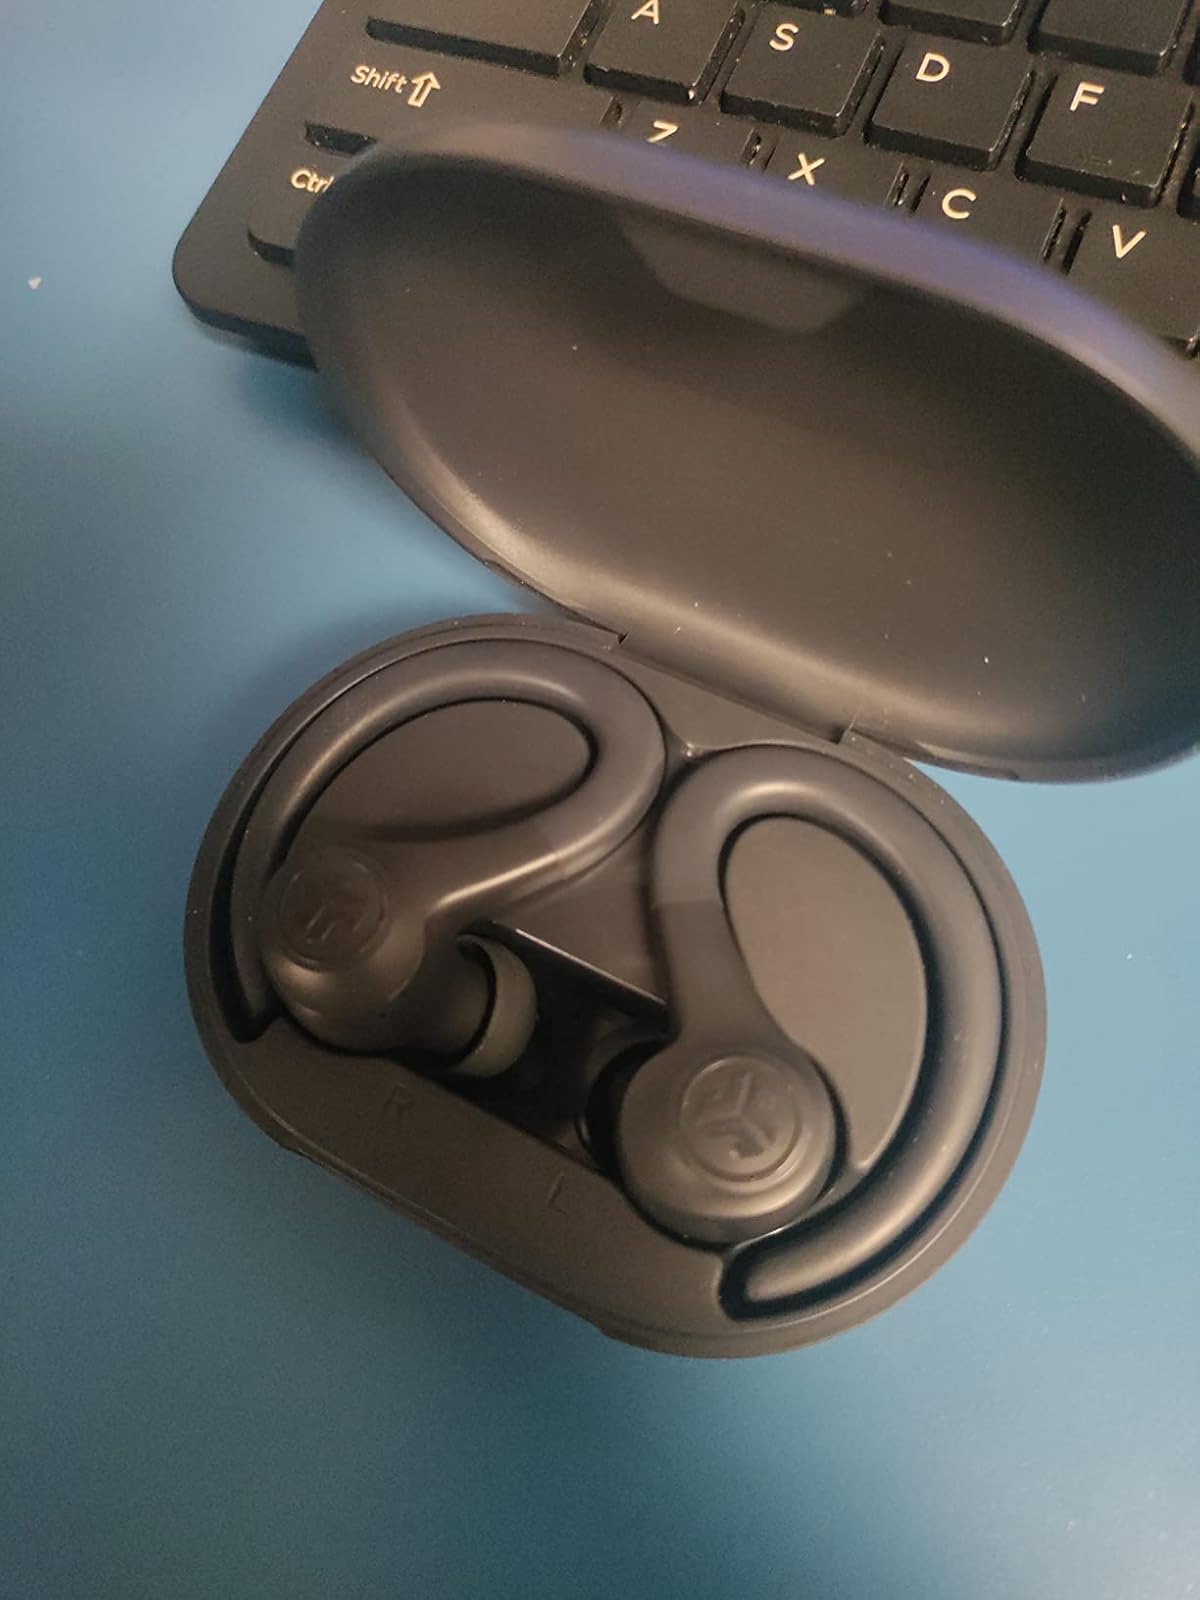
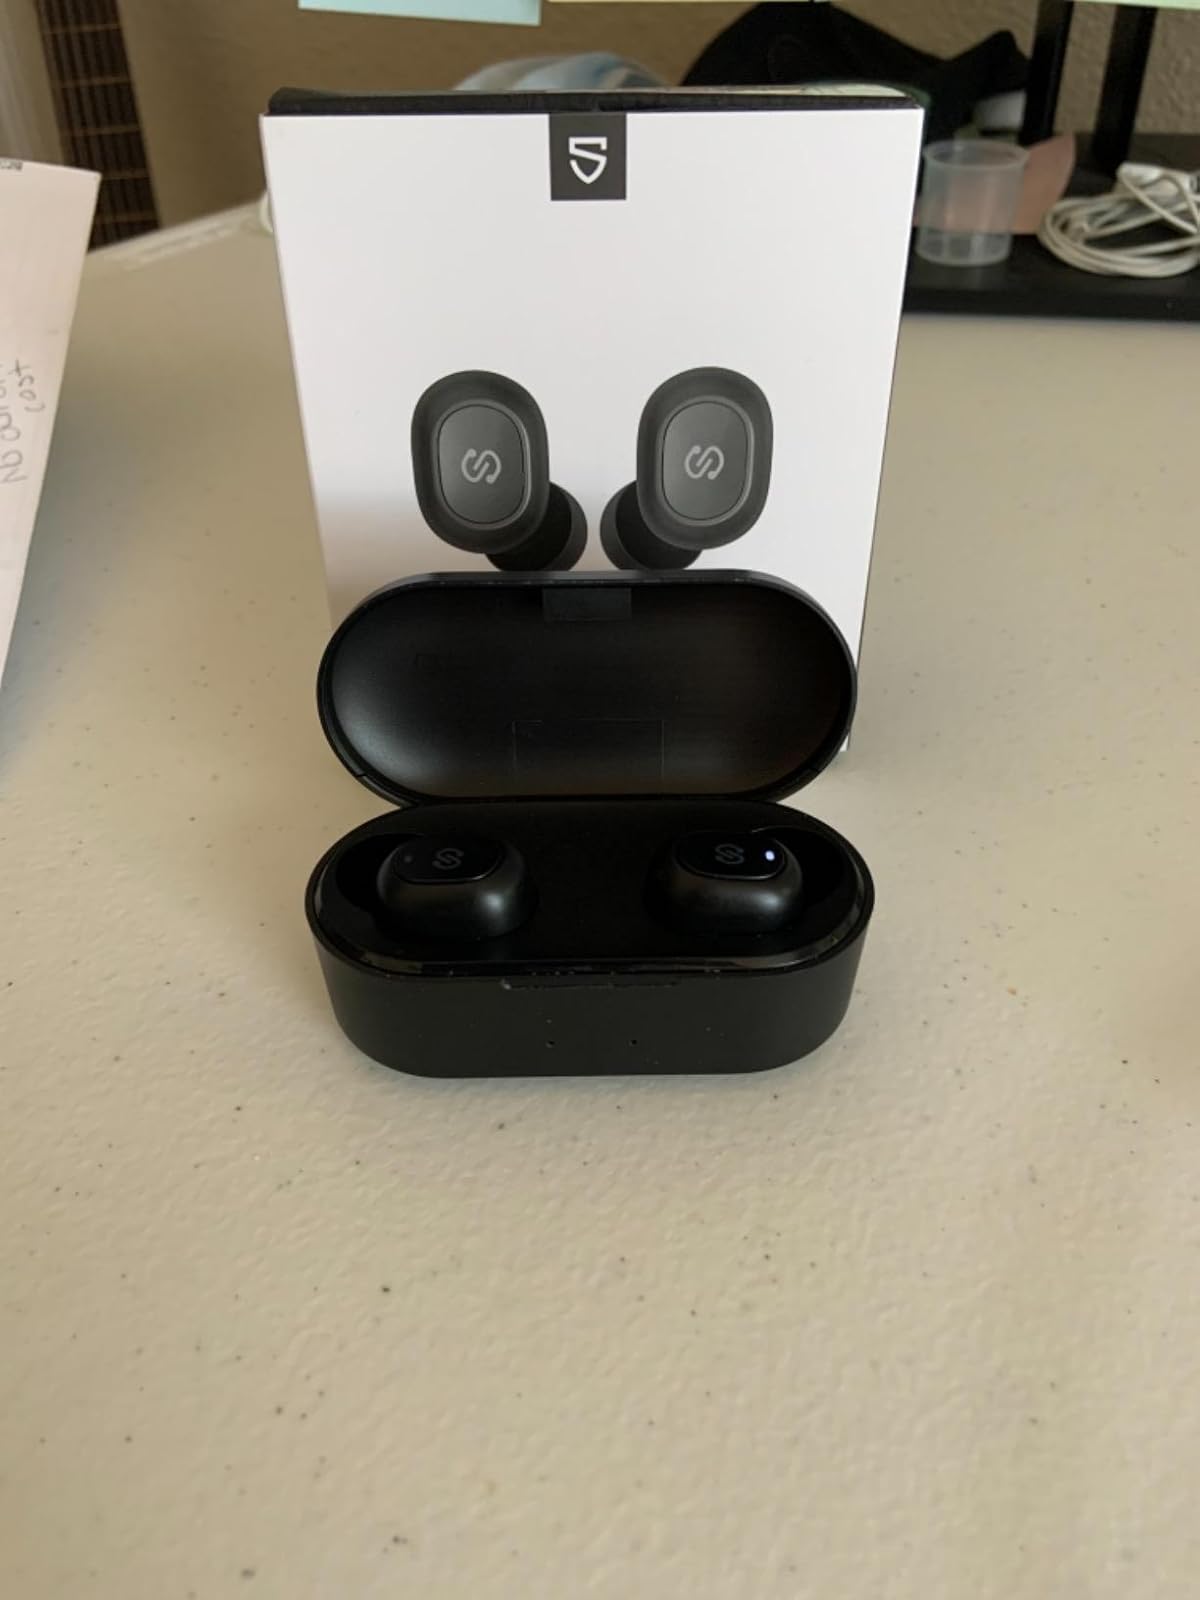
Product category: earbuds
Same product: no